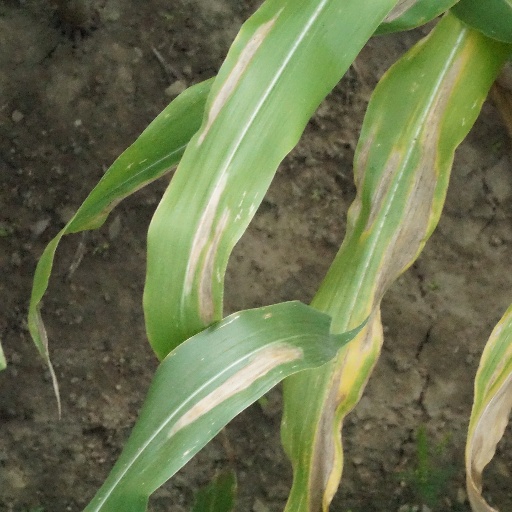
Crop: maize; corn